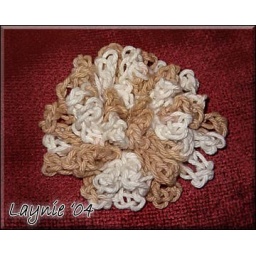
A cute flower pin I used to fasten the shawl around my shoulders.